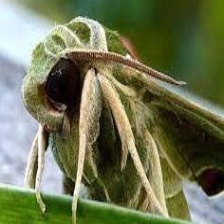
Species: OLEANDER HAWK MOTH